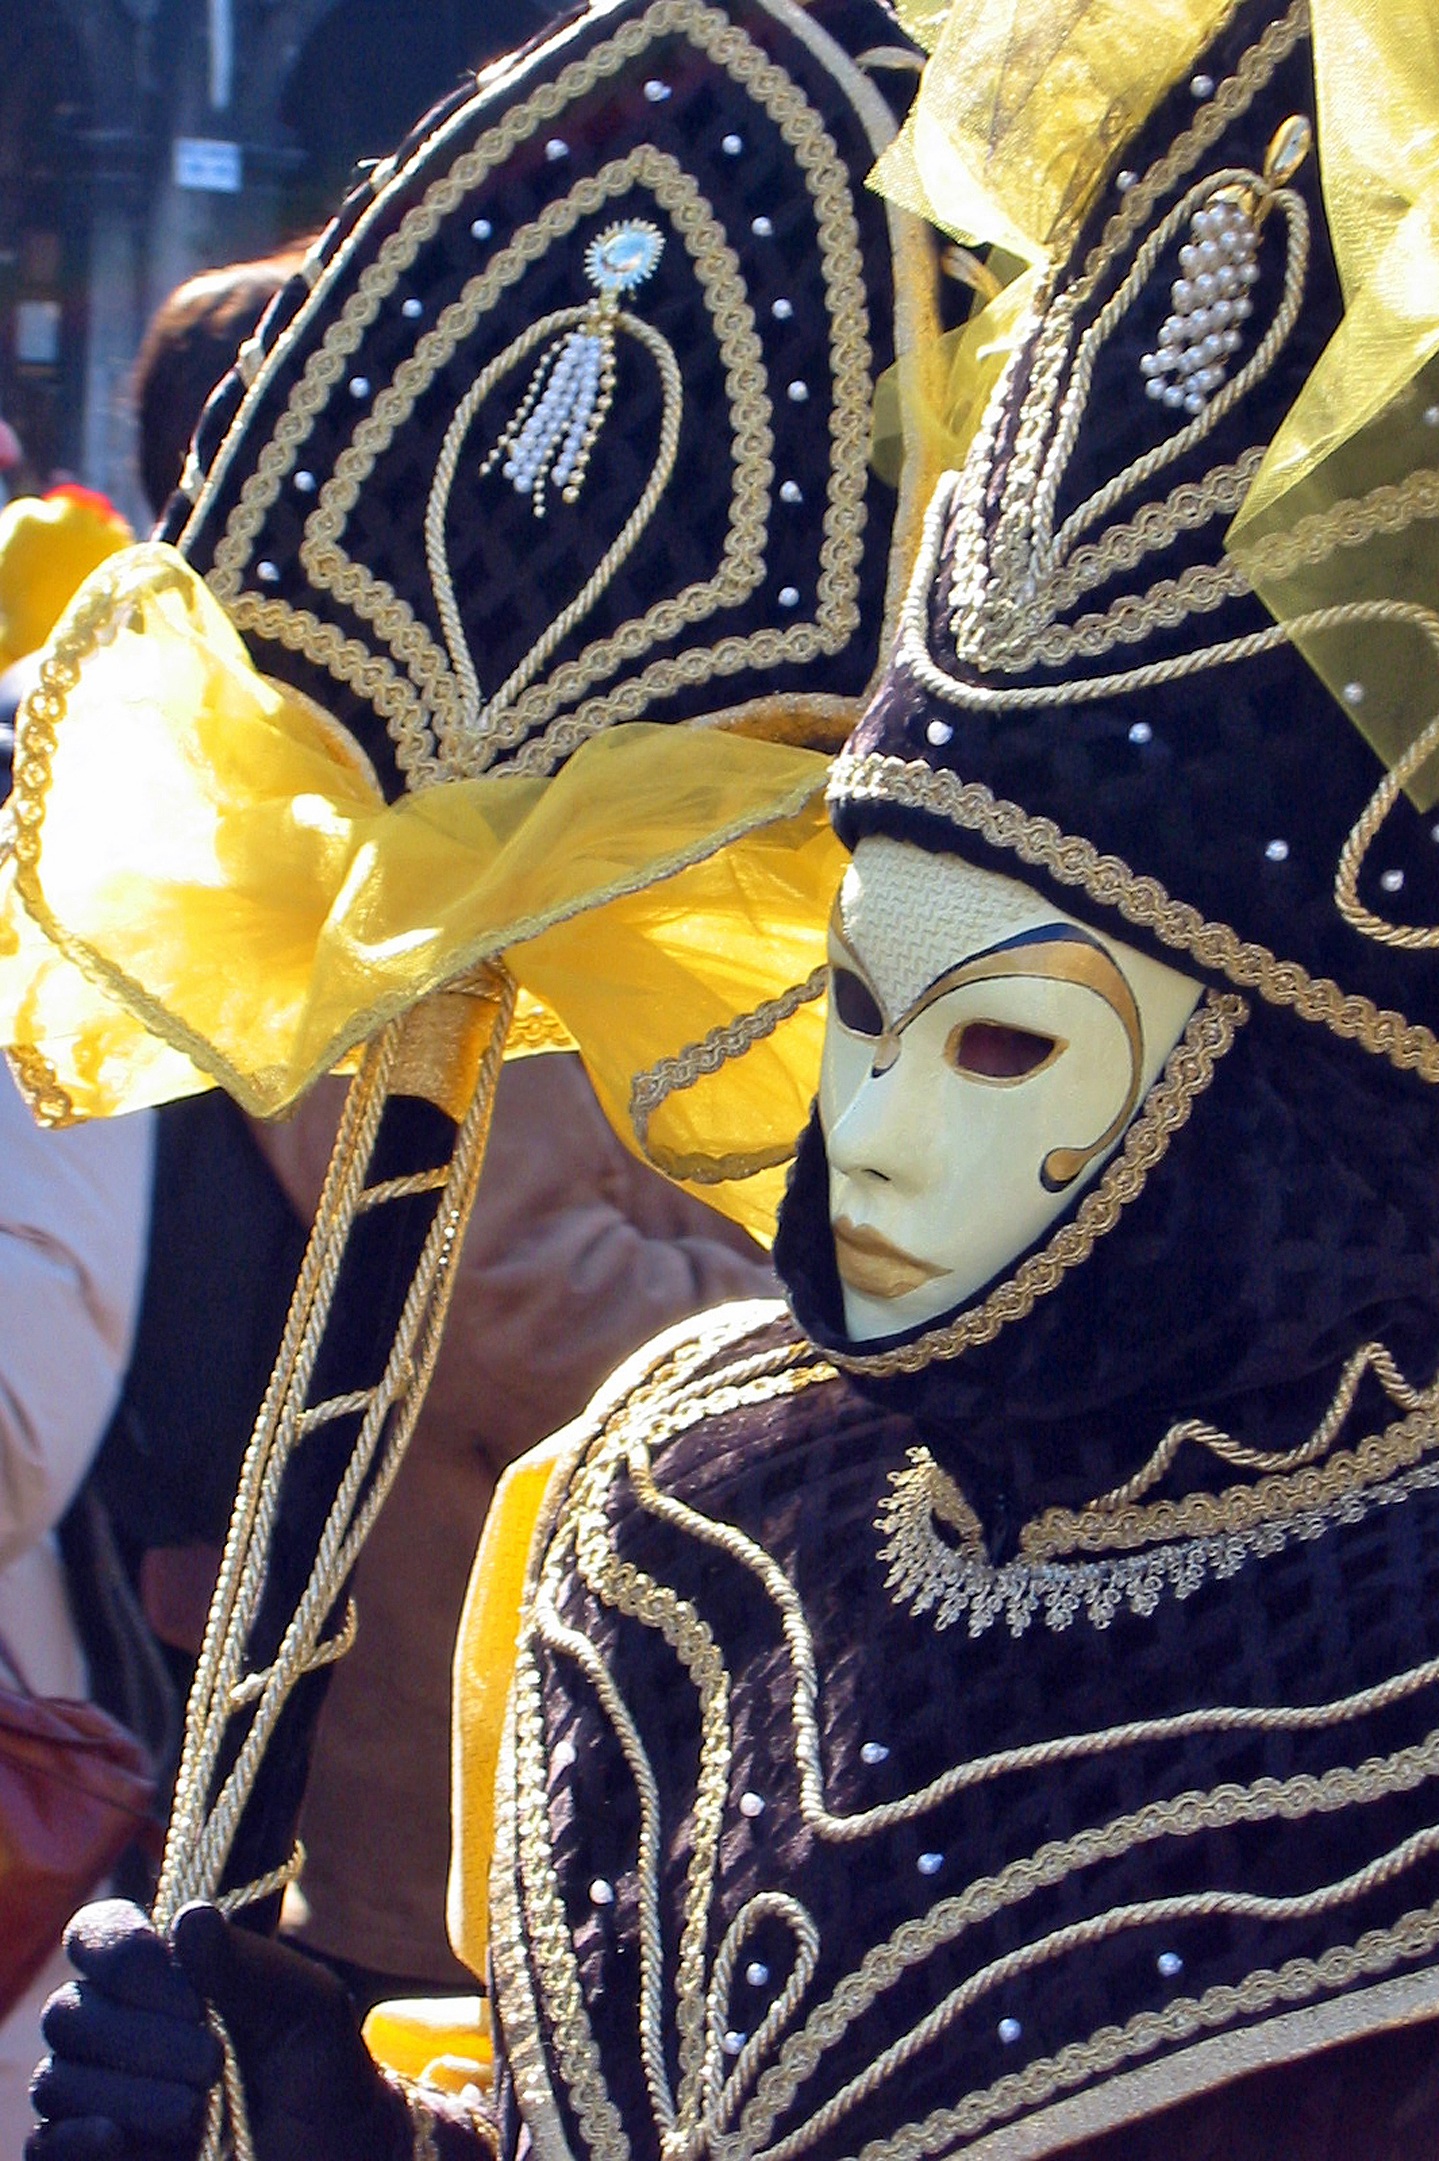
carnival, color, italy, venice, clothing, monarch, festival, mask, temple, disguise, tradition, costume, masque, carnival of venice